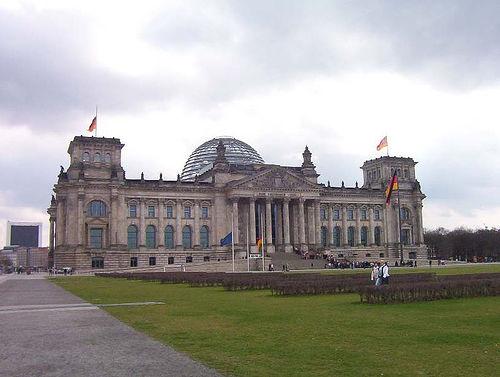
Weather: cloudy or overcast